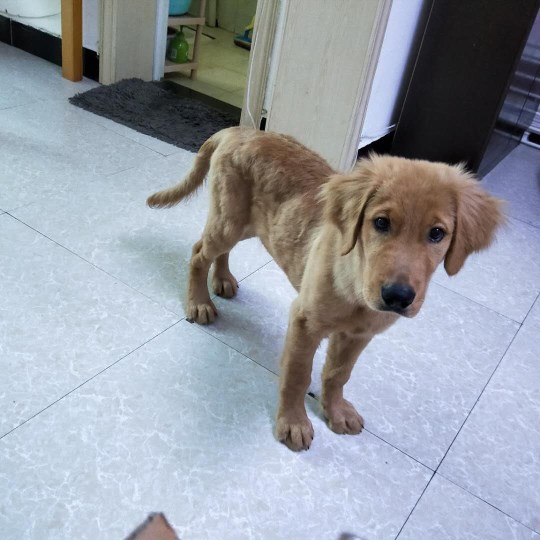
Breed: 5355-n000126-golden_retriever